Jack Boucher

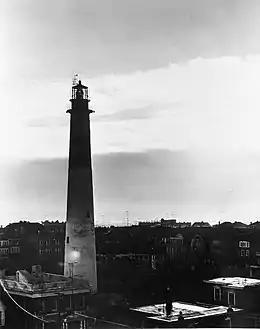
Abescon Light near Boucher's boyhood home in Atlantic City, New Jersey (HABS, c. 1964).

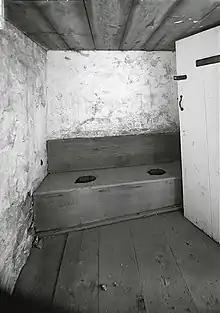
Privy at Chichester Friends Meetinghouse (c.1769) (HABS)

Jack E. Boucher (September 4, 1931 – September 2, 2012) was an American photographer for the National Park Service for more than 40 years beginning in 1958. He served as the Chief Photographer for the Historic American Buildings Survey (HABS). In 1966 he left the Park Service for two years to supervise New Jersey's State Historic Preservation program, including the State's roadside marker program, 18 historic museum houses, several lighthouses, and two historic villages. Offered his old job back by the Park Service/HABS in 1970, he left New Jersey to return to NPS/HABS and the highly specialized job of large format photographic architectural documentation. His work took him to 49 States, the Virgin Islands and Puerto Rico. April 2008 was the fiftieth anniversary of his employment with the National Park Service's "HABS" program. He traveled with 900 pounds of photographic equipment.